Akame ga Kill!

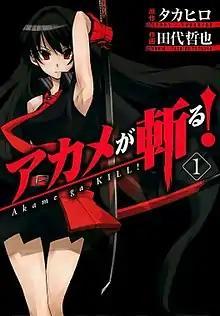
First volume cover featuring Akame

is a Japanese manga series written by Takahiro and illustrated by Tetsuya Tashiro. It was serialized in Square Enix's "Monthly Gangan Joker" from March 2010 to December 2016, with its chapters collected in 15 volumes. The story focuses on Tatsumi, a young villager who travels to the Capital to raise money for his home only to discover strong corruption in the area. The assassin group known as Night Raid recruits the young man to help them in their fight against the corrupt Empire.